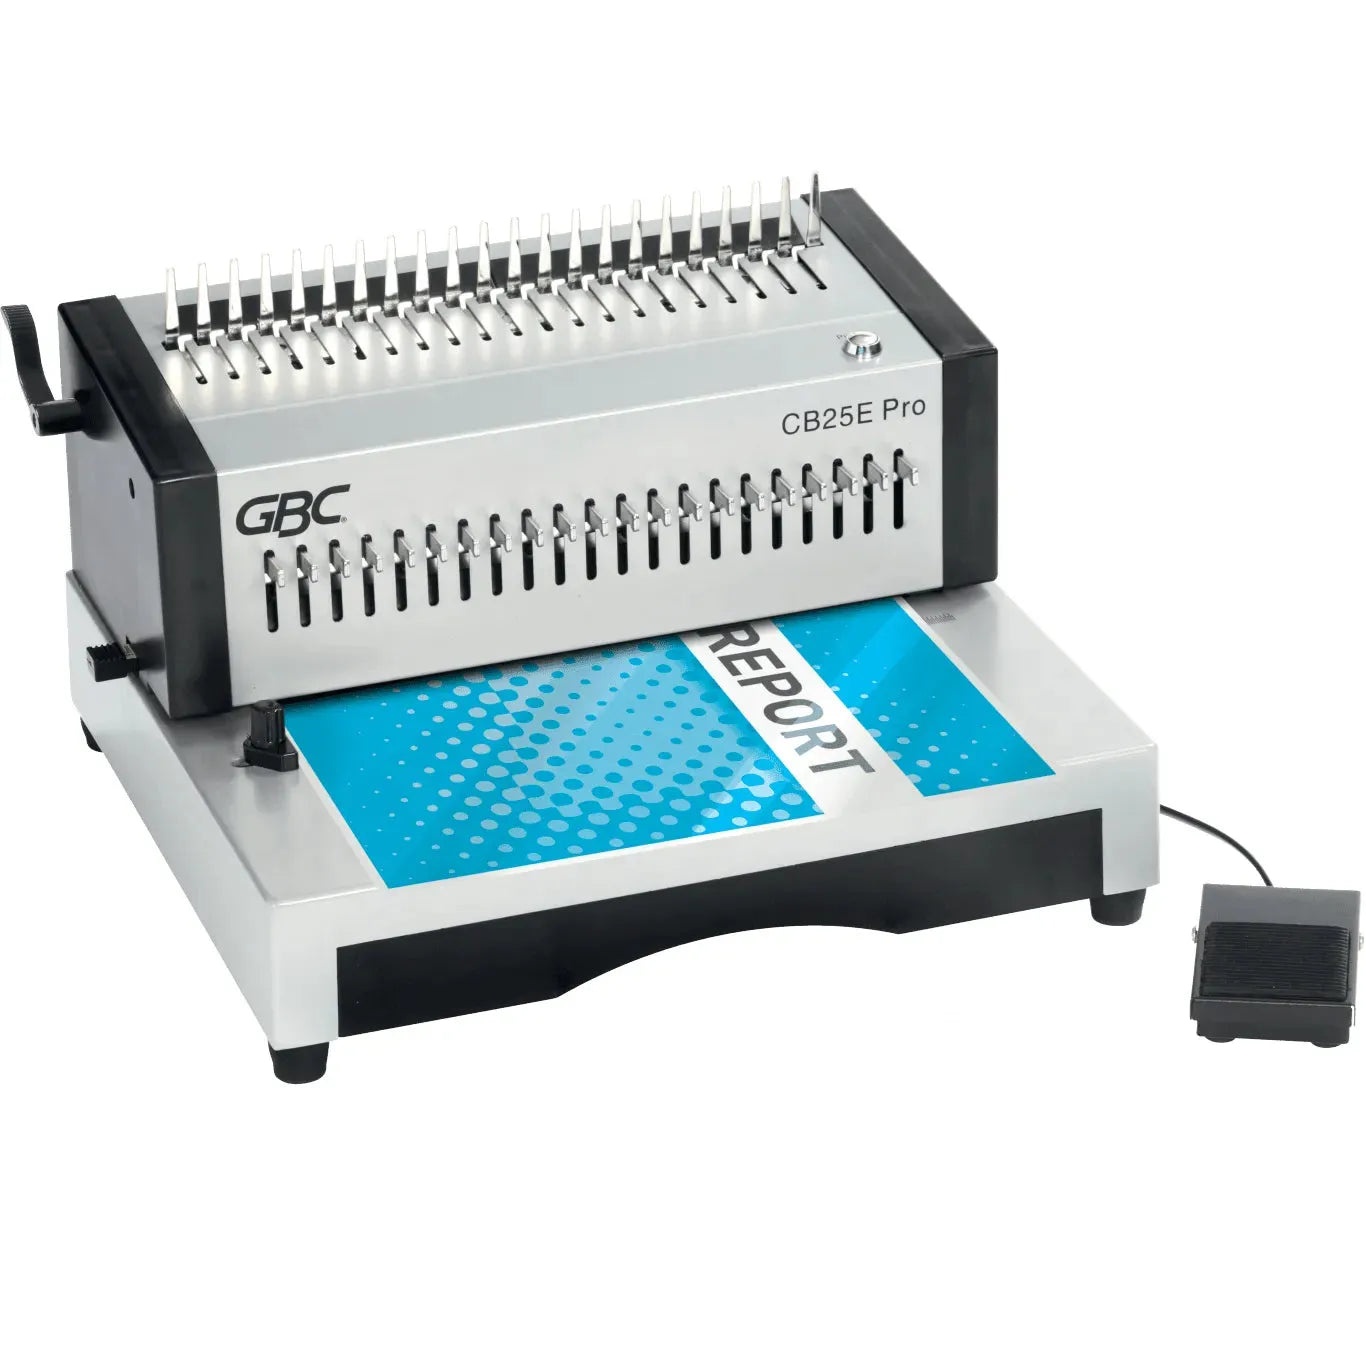
GBC CB25E Pro Heavy Duty Electric Punch and Comb Binding Machine Capacity 500 A4 Sheets
Brand: GBC
The CombBind® CB25E Pro is a durable electric comb binder designed to handle tasks in office, home, and school environments with moderate usage demands. Adjustable selector pins enable effortless adaptation to paper sizes up to A4, with the flexibility to customize margin depths. Designed for ease of use, it features a convenient clippings tray for quick access. With the capability to punch through up to 25 x 70gsm A4 sheets, this reliable binder can efficiently bind up to 500 sheets at a time using 51mm spines. Silver colour. Binds up to 500 (70gsm) sheets at a time using a 51mm comb. Punches up to 25x sheets at a time (70gsm) Binds A4/A5 portrait and A3 portrait documents. Electric punch with foot pedal 21 selector pins to adjust and accommodate any size paper up to A4. Adjustable margin depth Horizontal loading Easy to access high volume clippings tray Compatible with comb sizes 6mm to 51mm Non-slip rubber feet Heavy duty all-metal casing & compact design Code: 4410038 Colour: silver Material: Metal Dimensions (W x H x D mm): 390 x 252 x 352 For Format: A4/A5 Max. Binding Width (mm): 330 Operation Mode: Electric foot pedal Spine size selector: No Waste tray: Yes Max. Binding Capacity (70gsm paper): 500 No. of Punches: Full 21 Disengageable Punch Capacity (70gsm paper): 25 Electric punching: Yes Punch Capacity (Clear Film 0,2 mm): max. 2 Max. Comb Diameter (mm): 51mm Punch Capacity (80gsm paper): 22 Use For: Comb Punch and Bind Weight: 18.5
Category: Office Supplies > Filing & Organization > Binding Supplies > Binding Machines > Electric Binding Machines